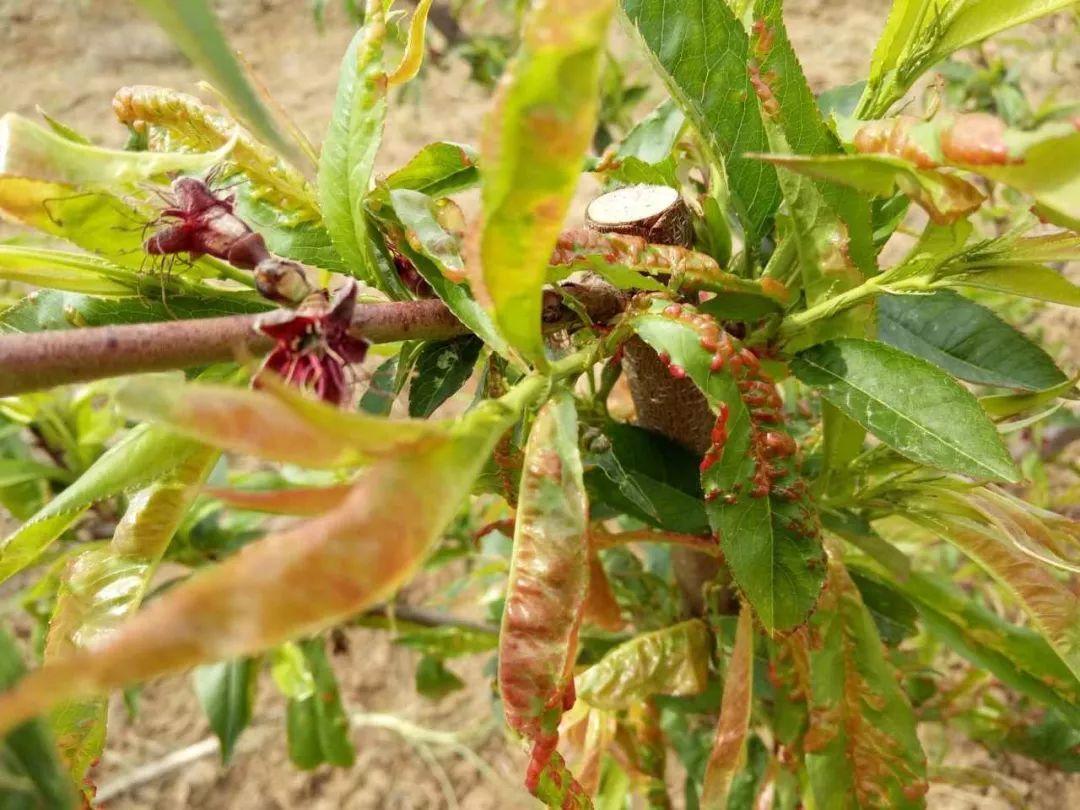
Plant: Peach
Disease: peach leaf curl